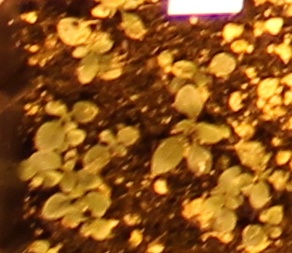
Label: Horseweed